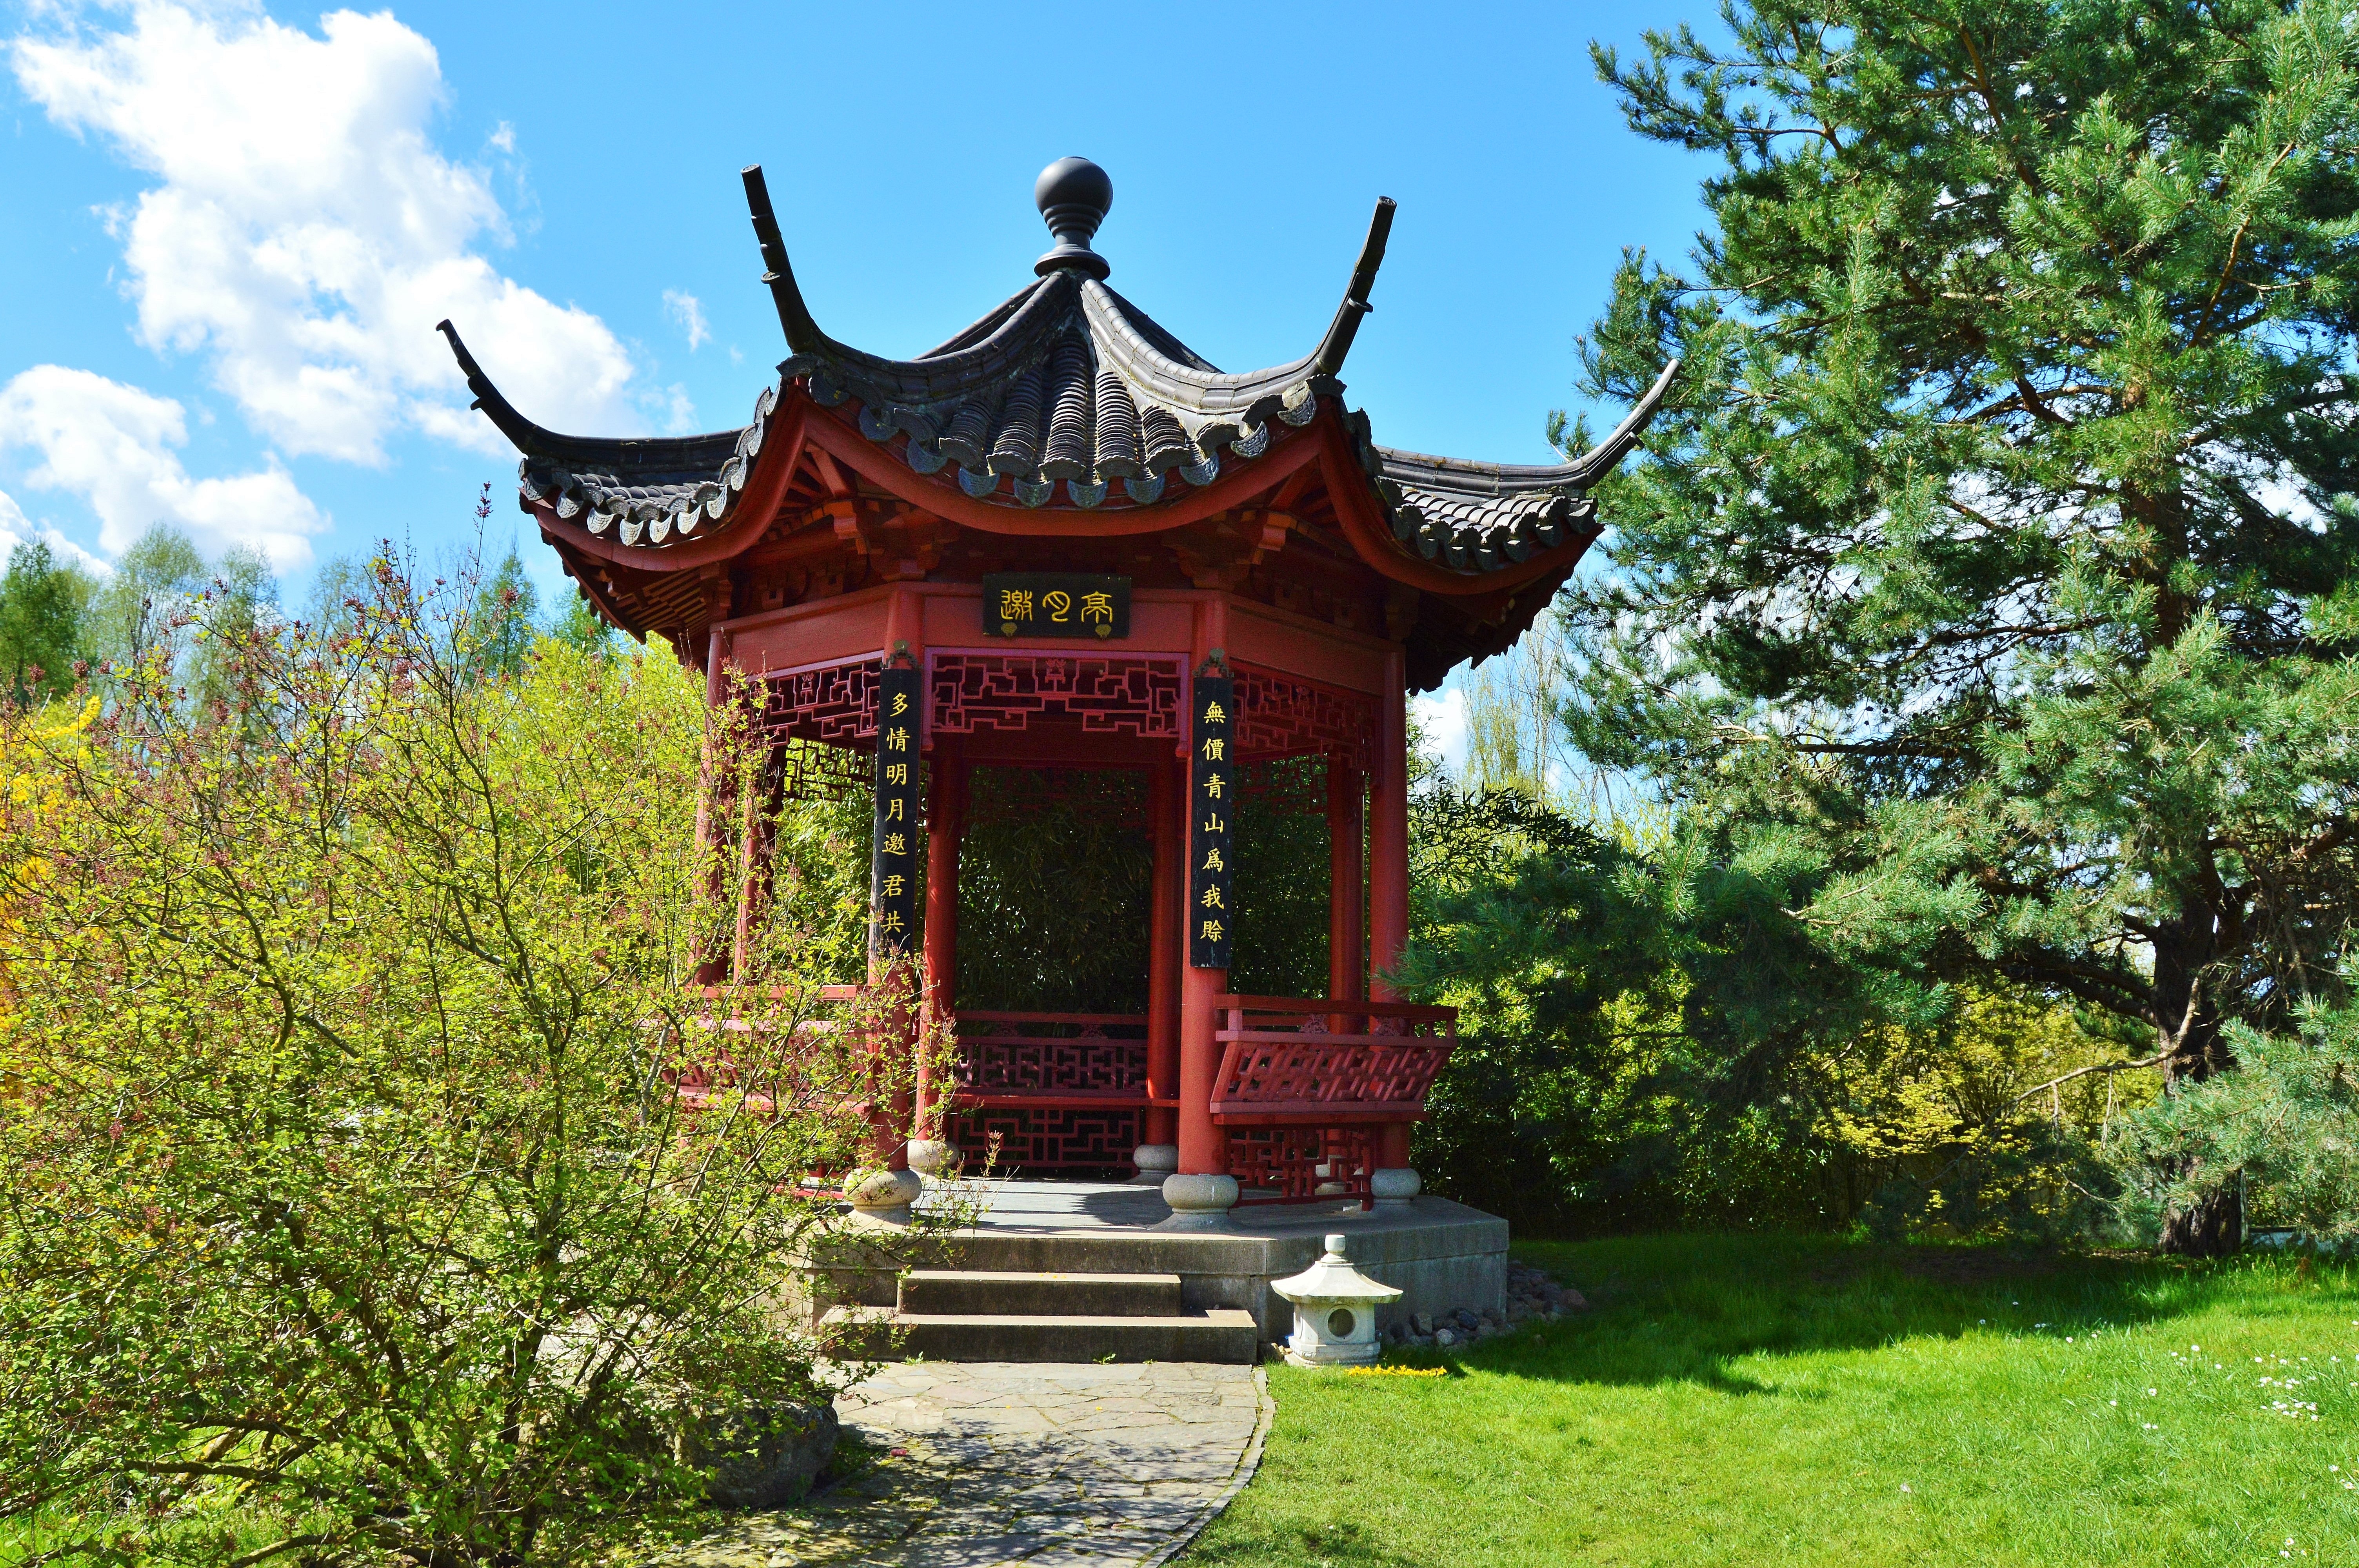
flower, building, tower, garden, place of worship, temple, pavillion, shrine, berlin, culture, estate, chinese architecture, pagoda, artfully, gardens of the world, china garden, historic site, shinto shrine